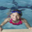
Label: girl